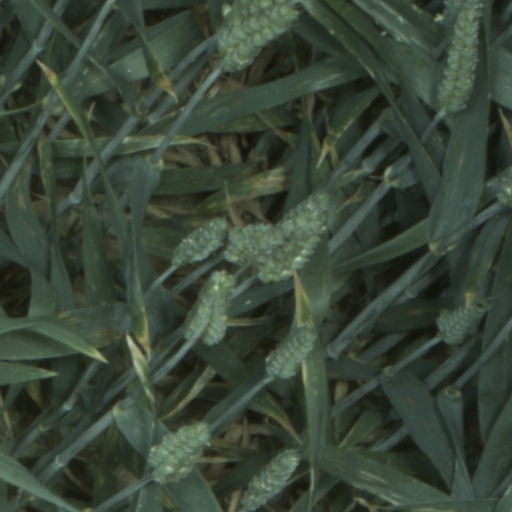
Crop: wheat